George W. Atherton

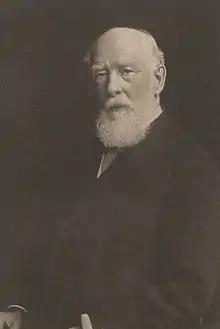
Atherton pictured in "La Vie 1908", Penn State yearbook

George Washington Atherton (June 20, 1837 – July 24, 1906), soldier and educator. He was president of the Pennsylvania State University from 1882 until his death in 1906.